Bill Carrigan

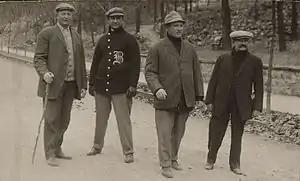
L to R: Cy Young, Jake Stahl, Carrigan and Michael T. McGreevy during spring training in 1912

Carrigan started his career as a platoon catcher and played all ten seasons with the Boston Red Sox. Biographer Richard A. Johnson noted that Carrigan was known in baseball for combining toughness with intelligence. For a portion of his time in Boston, Carrigan's roommate was Babe Ruth. "Carrigan served Ruth as a combination father confessor, drill sergeant, psychologist and Dutch uncle," wrote Johnson. Ruth called Carrigan the best manager he ever played for. Carrigan also had a close relationship with Detroit Tigers star Ty Cobb. Both Carrigan and Cobb were known for their intense play on the field, but they were friends and Cobb often came to Maine to visit Carrigan.